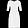
Label: Dress